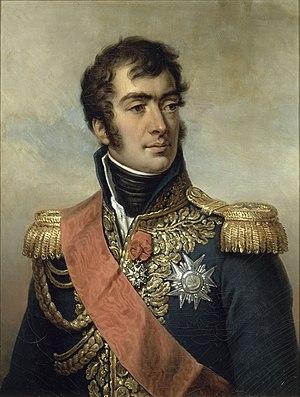
Commandé par Louis-Philippe pour le musée historique de Versailles en 1834
La révolution de Juillet est la deuxième révolution française après celle de 1789. Elle porte sur le trône un nouveau roi, Louis-Philippe Iᵉʳ, à la tête d'un nouveau régime, la monarchie de Juillet, qui succède à la Seconde Restauration. Cette révolution se déroule sur trois journées, les 27, 28 et 29 juillet 1830, dites « Trois Glorieuses ».
Les personnalités du Châtillonnais sont le reflet de la richesse culturelle de Châtillon-sur-Seine et de ses environs. Cette localité possède en effet dès le début du Xᵉ siècle ses écoles presbytérales et les monastères des environs développent souvent les leurs. Le premier collège communal ouvre ses portes en 1664. La ville et sa région sont restées depuis un haut lieu de culture qui a formé ou attiré de nombreuses personnalités.
Le combat d'El Bodón se déroule le 25 septembre 1811 à El Bodón en Espagne, et oppose la cavalerie française du général de division Louis Pierre de Montbrun à un contingent anglo-portugais sous le commandement du marquis de Wellington. L'affrontement se solde par une retraite des Alliés.
Châtillon-sur-Seine est une commune française située dans le canton de Châtillon-sur-Seine du département de la Côte-d'Or en région Bourgogne-Franche-Comté.
Le titre de maréchal d’Empire est une dignité du Premier Empire, créée en 1804 par l'empereur Napoléon Iᵉʳ. Elle est décernée pour la première fois lors de la grande promotion de 1804 qui récompense dix-huit généraux de division méritants. Par la suite, ce titre ne sera plus décerné que ponctuellement au cours de l'Empire, le dernier à obtenir son bâton étant le maréchal Emmanuel de Grouchy en 1815.
La bataille de Fère-Champenoise, qui s'est déroulée le 25 mars 1814, a opposé l'armée française de Napoléon Iᵉʳ et les armées de la Sixième Coalition durant la campagne de France. La bataille se solde par la défaite de l'armée française et ouvre aux troupes alliées la route de Paris.
Auguste Frédéric Louis Viesse de Marmont, duc de Raguse, maréchal d'Empire et pair de France, est un militaire français né le 20 juillet 1774 à Châtillon-sur-Seine et mort le 2 mars 1852 à Venise.